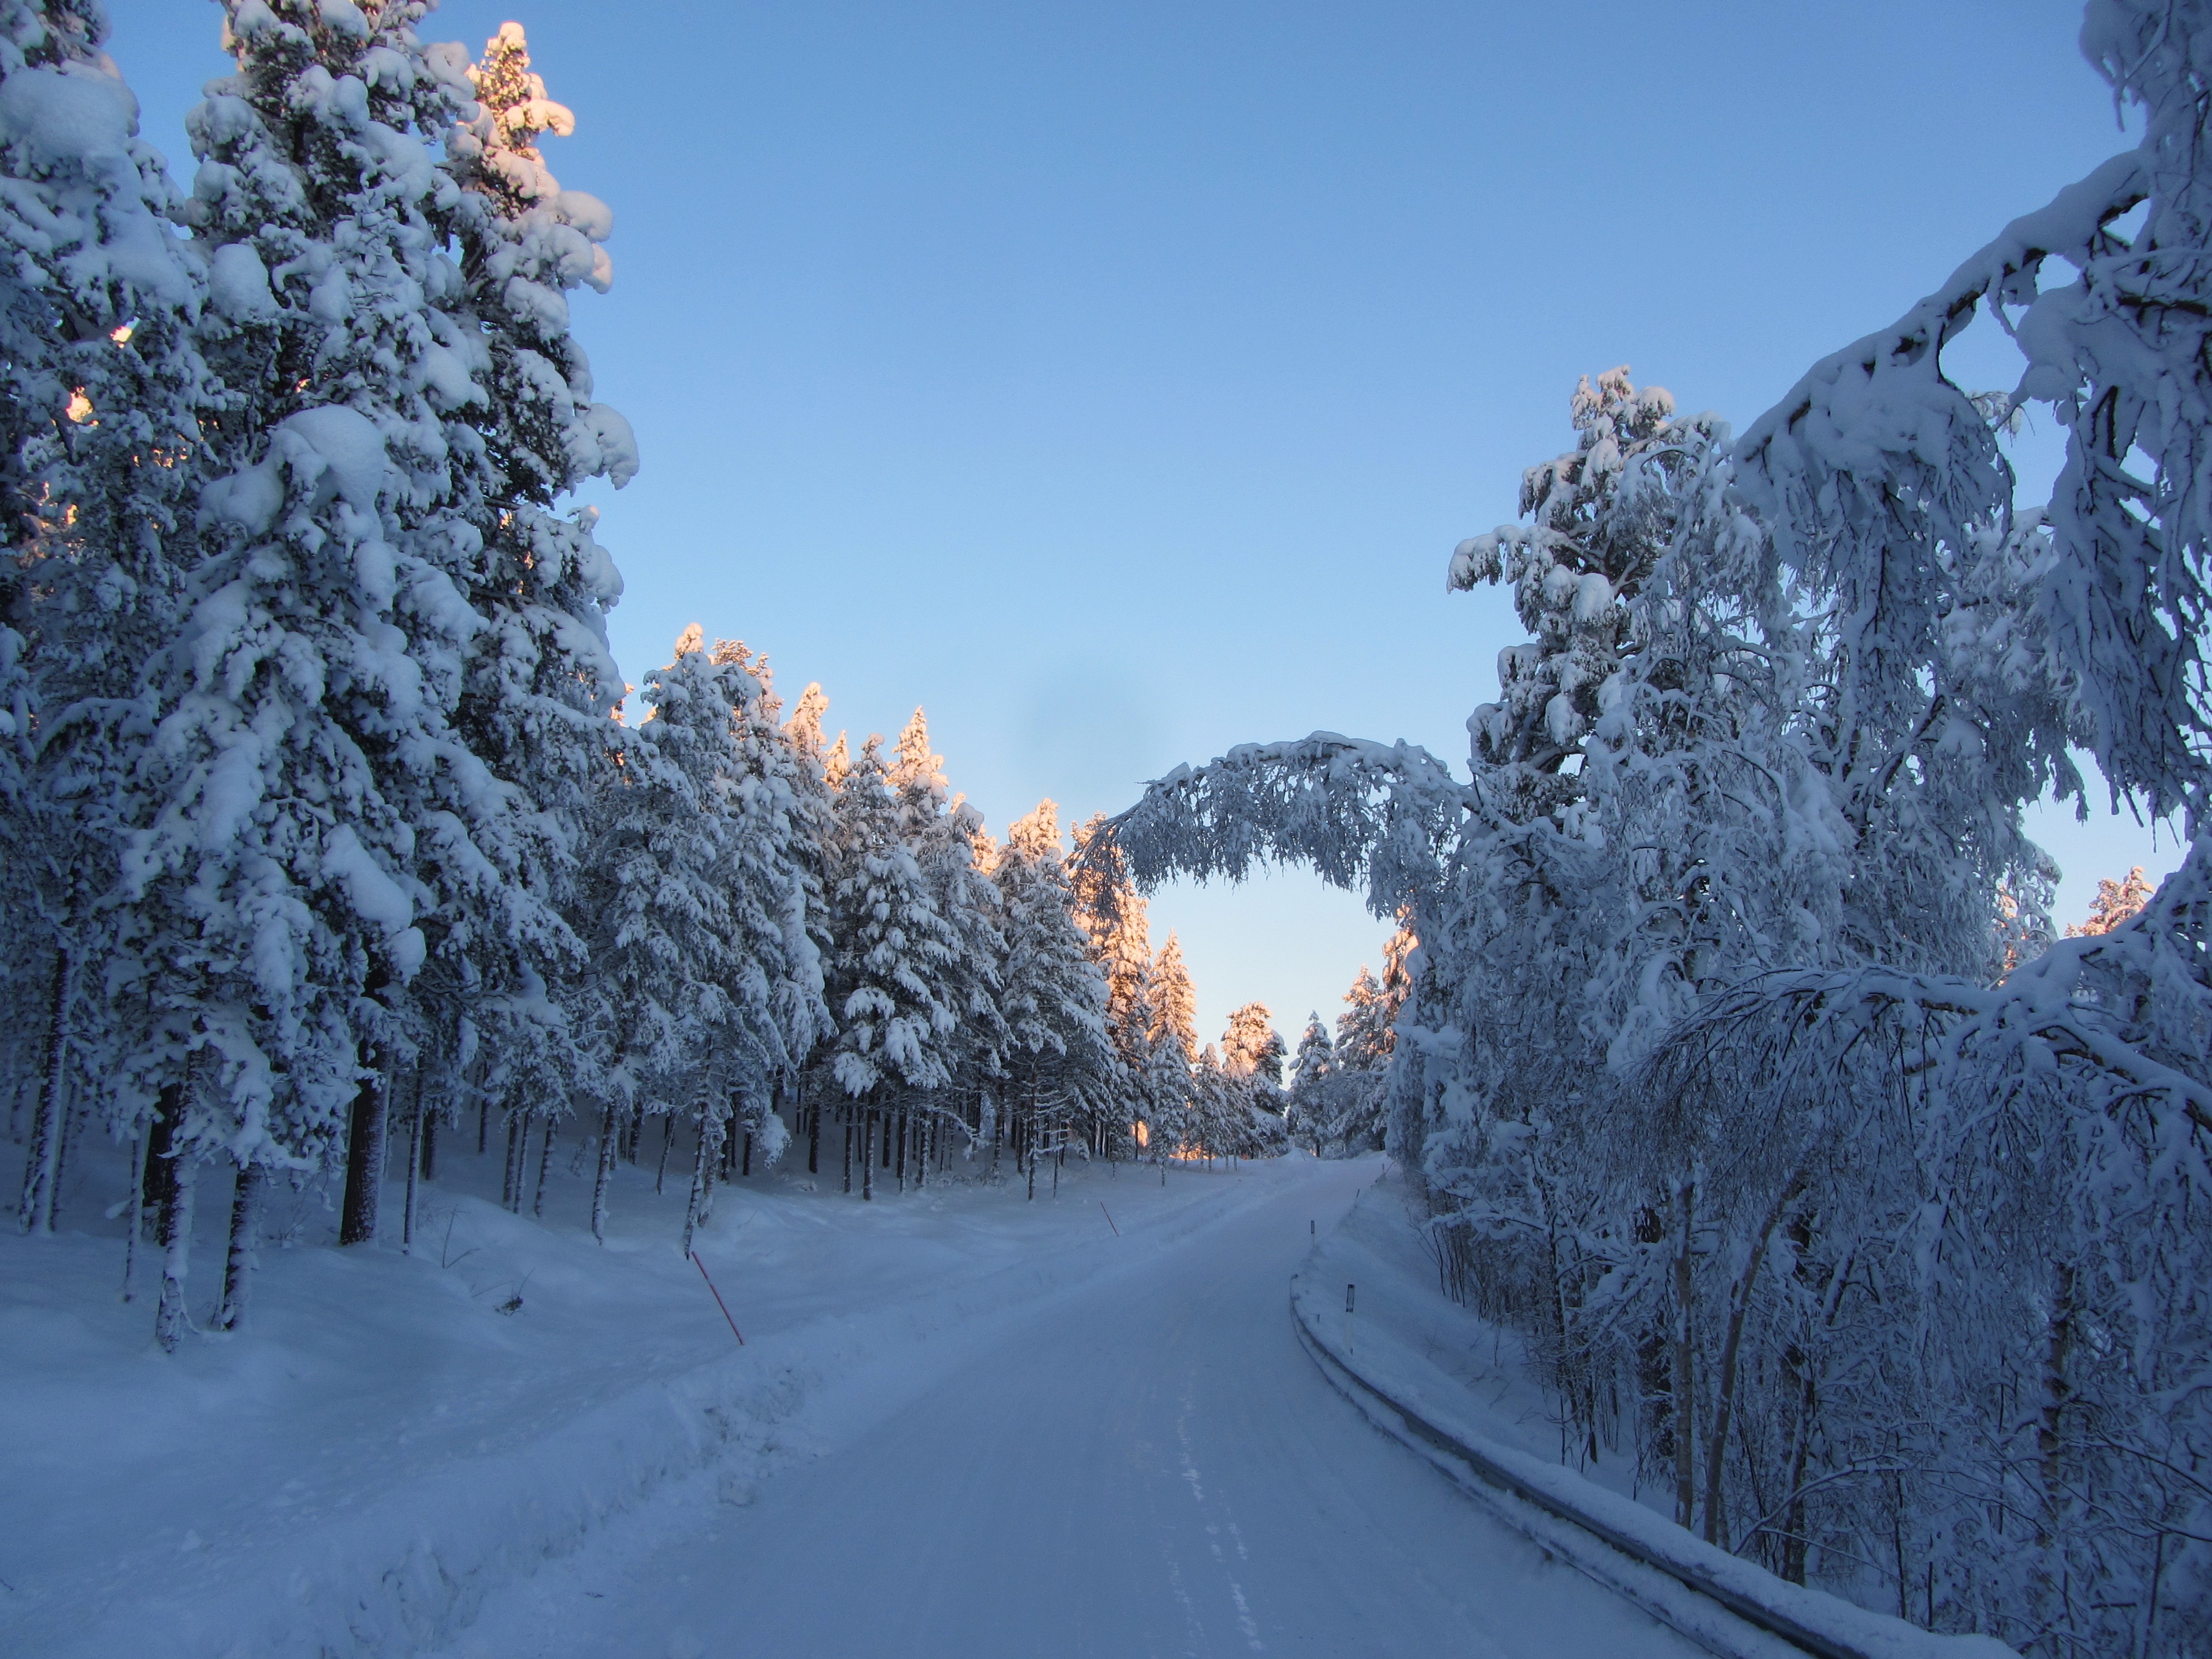
tree, mountain, snow, winter, frost, mountain range, weather, season, piste, freezing, geological phenomenon